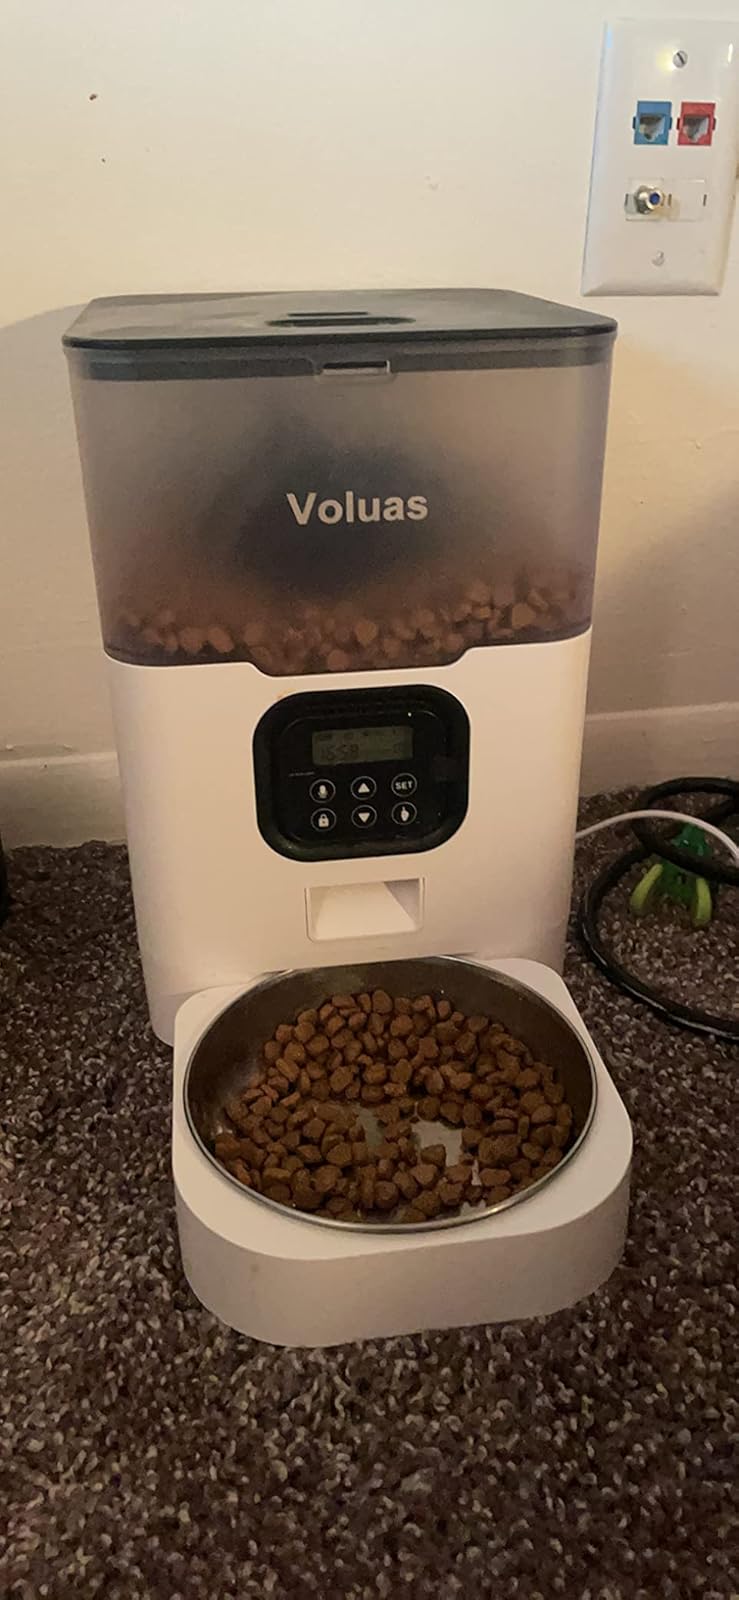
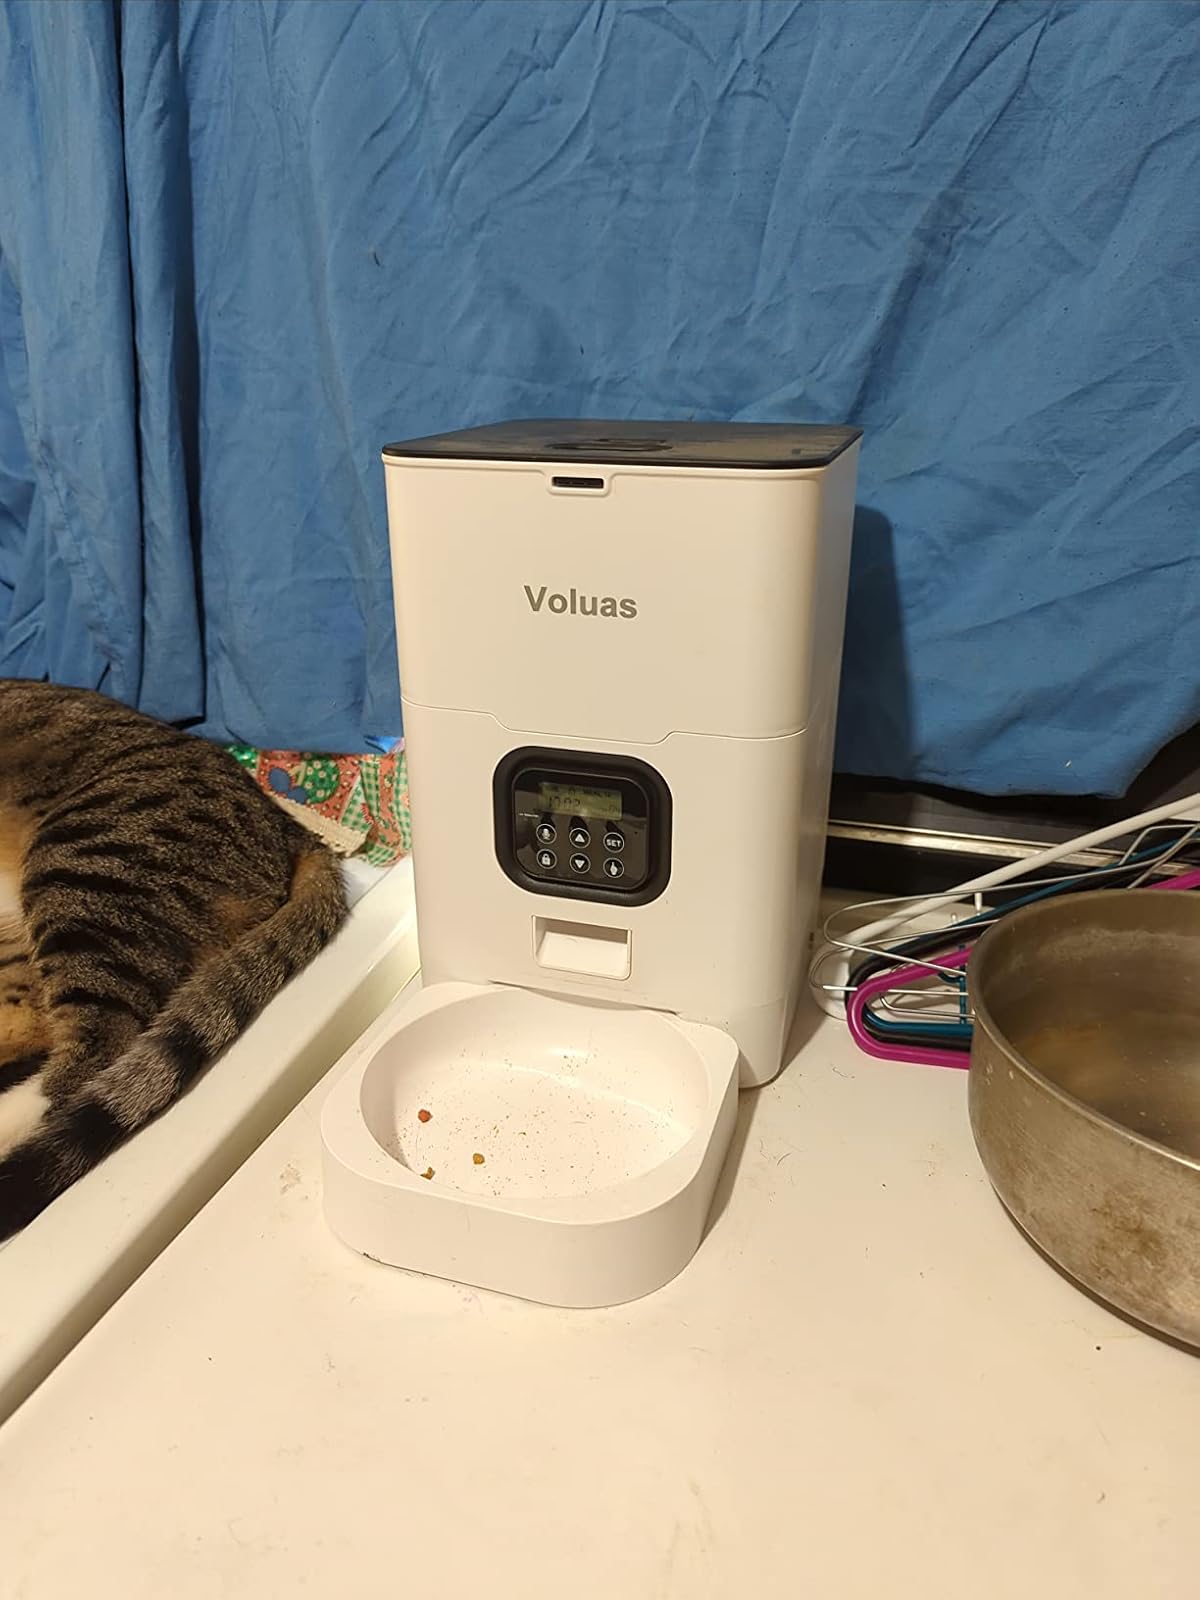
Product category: items_feeder
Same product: no